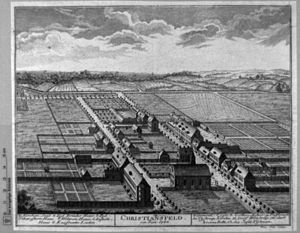
Christiansfeld
Kobberstik af Christiansfeld 1780
Christiansfeld er en by i Sønderjylland med 3.016 indbyggere, beliggende 13 km nord for Haderslev og 18 km syd for Kolding. Byen hører til Kolding Kommune og ligger i Region Syddanmark.